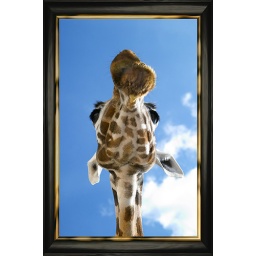
giraffe head shot against blue sky